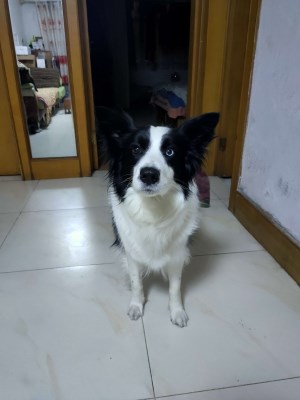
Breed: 2594-n000109-Border_collie